Valtter Virtanen

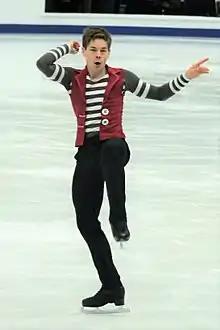
Virtanen at the 2018 European Championships

Beginning the season at the 2013 Lombardia Trophy in mid-September, Virtanen placed twelfth. He would follow this up by finishing nineteenth at the 2013 Nebelhorn Trophy, twelfth at the 2013 Finlandia Trophy, thirteenth at the 2013 Cup of Nice, seventh at the 2013 Merano Cup, tenth at the 2013 Ice Challenge, and eleventh at the 2013 NRW Trophy.